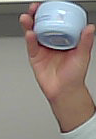
Product: nivea_baby